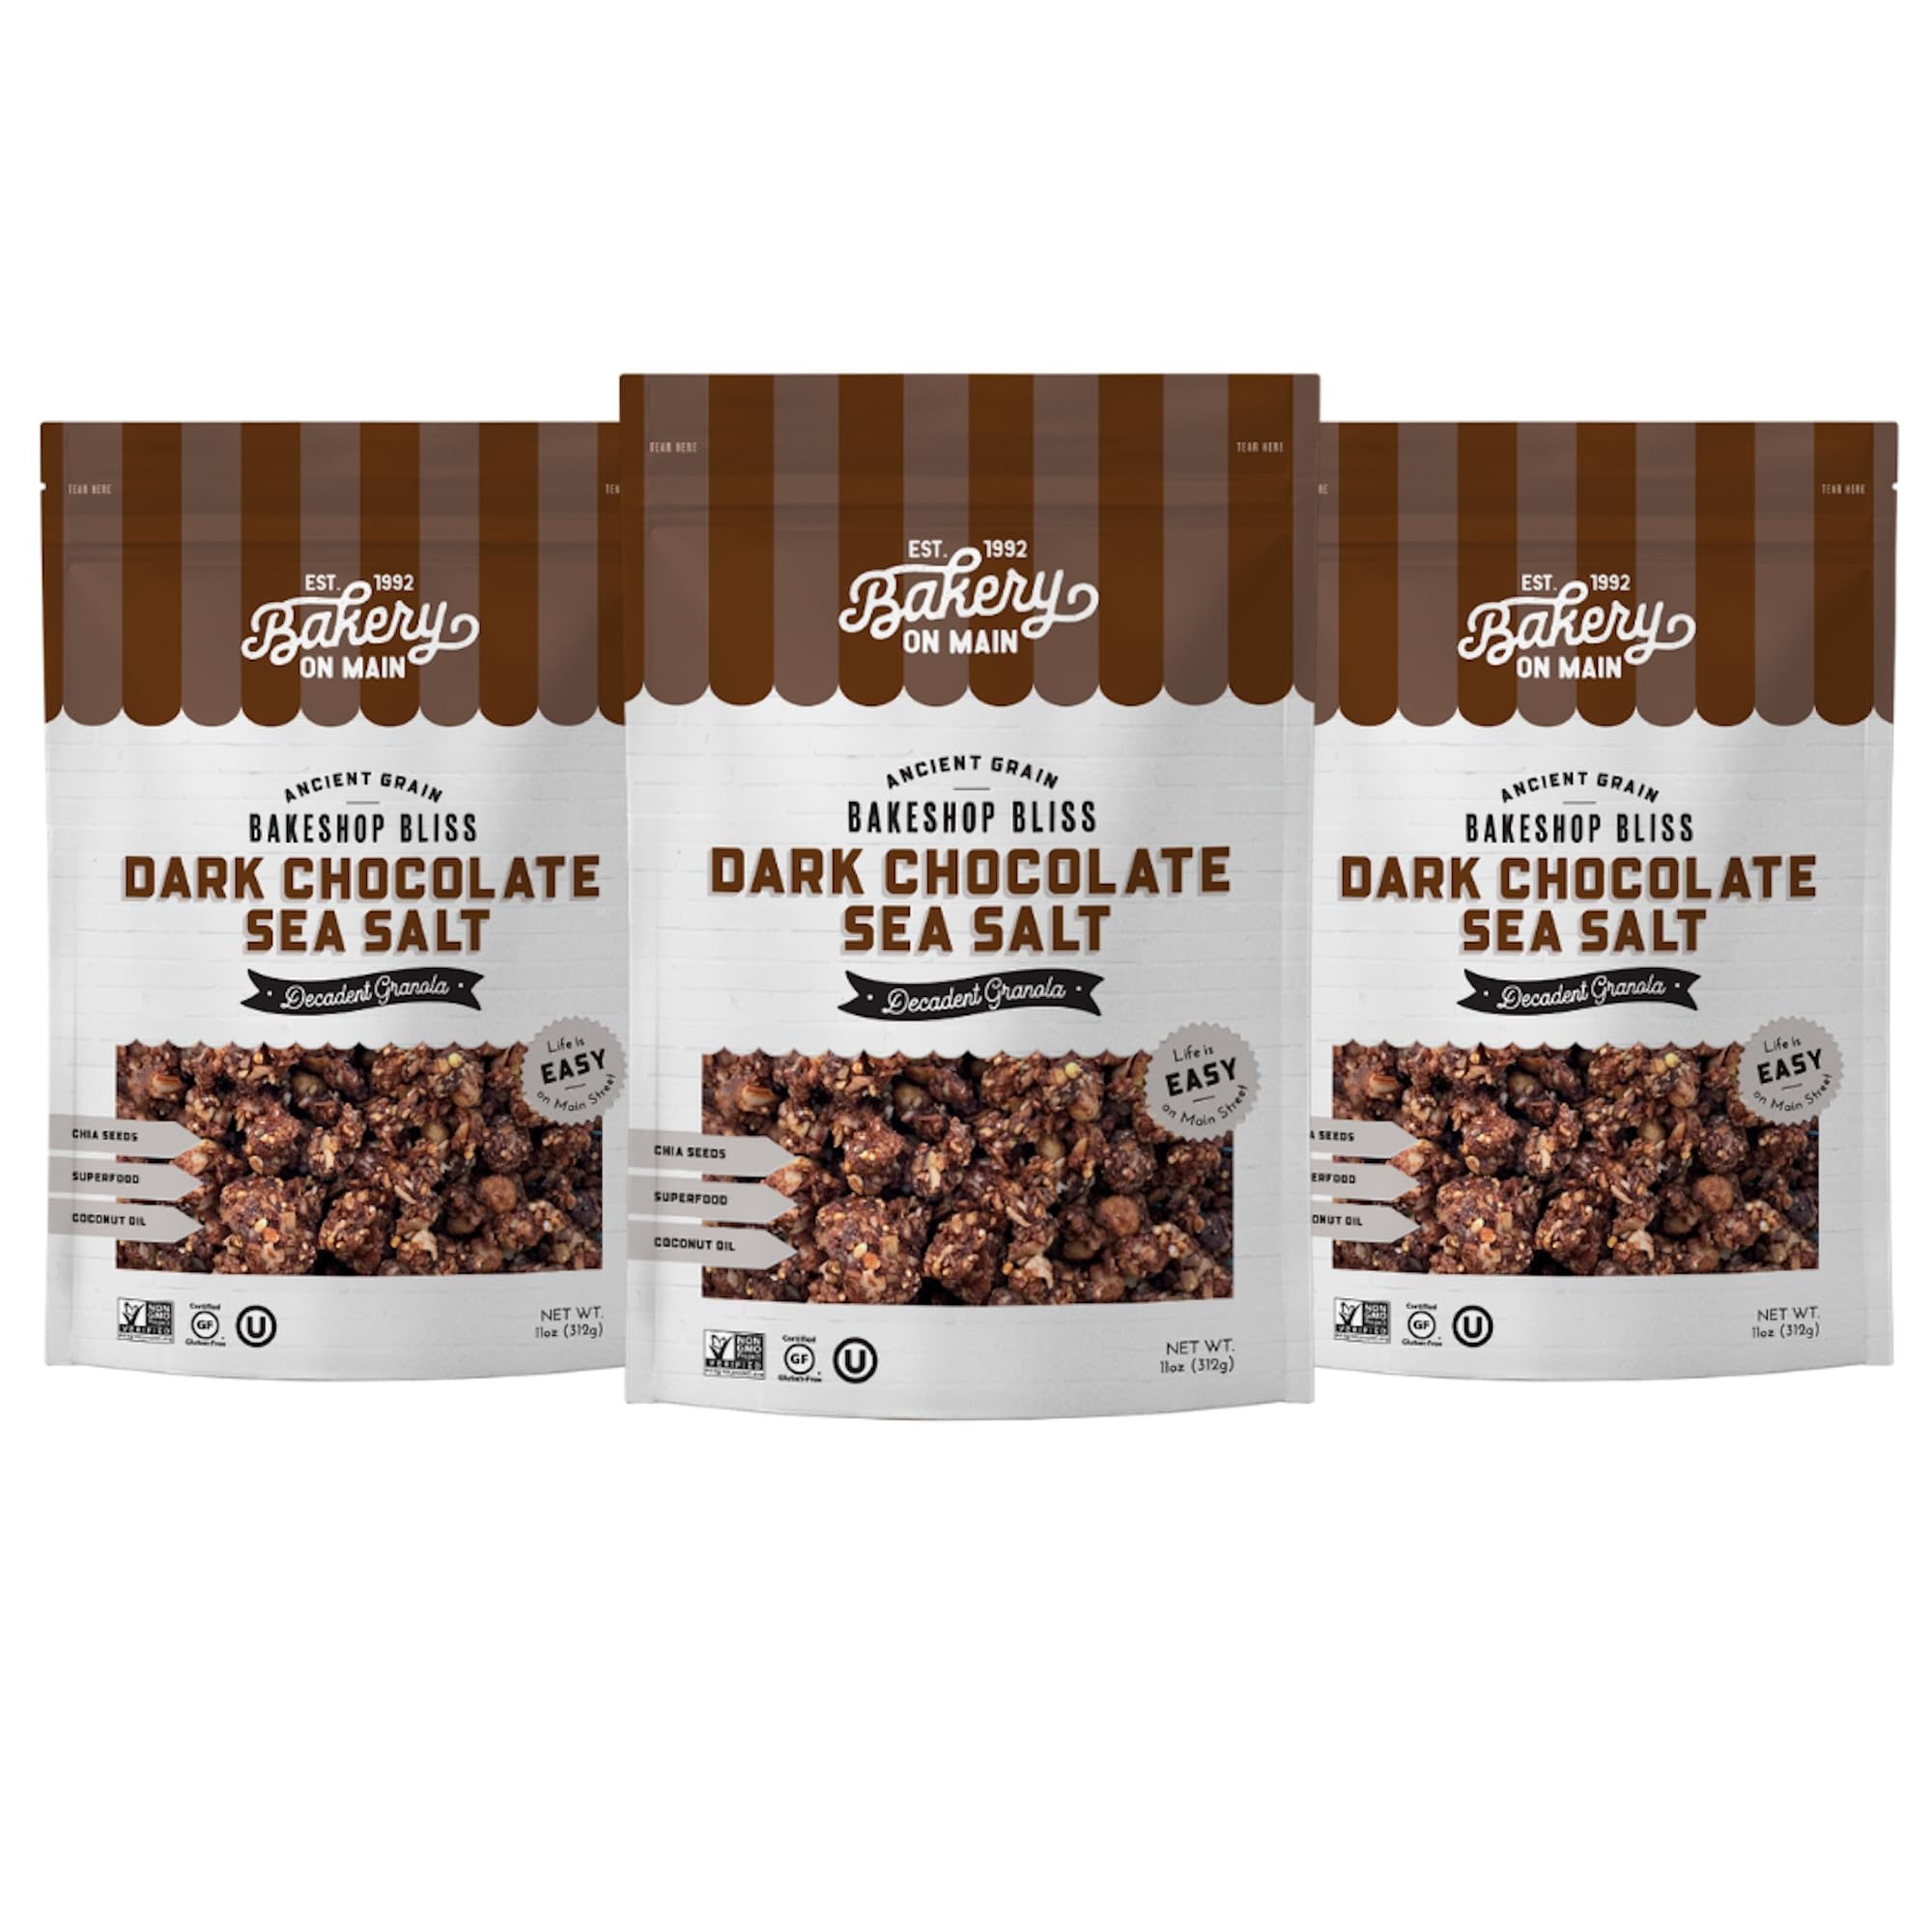
Item Name: Bakery On Main Decadent Granola, Dark Chocolate Sea Salt – Whole Grain Bakeshop Bliss, Gluten-Free, Non-GMO, 11oz (Pack of 3)
Bullet Point 1: INCLUDES: Three 11oz Bags of Bakery On Main's Dark Chocolate Sea Salt Granola
Bullet Point 2: DECADENT ANCIENT GRAIN GRANOLA: Delicious, great tasting granola made with gluten-free oats, boosted with superfoods amaranth, millet, and chia and combined with the amazing flavors of dark chocolate and sea salt.
Bullet Point 3: EATING MADE EASY: We make it easy for you to eat safely by manufacturing all Bakery On Main items in our dedicated gluten-free facility. Not only are Bakery On Main items third-party certified, we use only using the cleanest, most wholesome, and nutritious ingredients in our products. Bakery On Main's granola provides you with a hearty treat or a topper for your yogurt, acai bowls, ice cream and more!
Bullet Point 4: CERTIFICATIONS THAT MATTER: Enjoy our worry-free granola with options including: Non-GMO Project Verified, certified Gluten-Free, and Kosher.
Bullet Point 5: FLAVOR ON THE FLY: Not only is our granola a delicious breakfast, but with its resealable zip top pouch, it's also perfect as an on-the-go snack! Eat it at home or seal it up and bring it with you.
Value: 33.0
Unit: oz

Price: 10.8